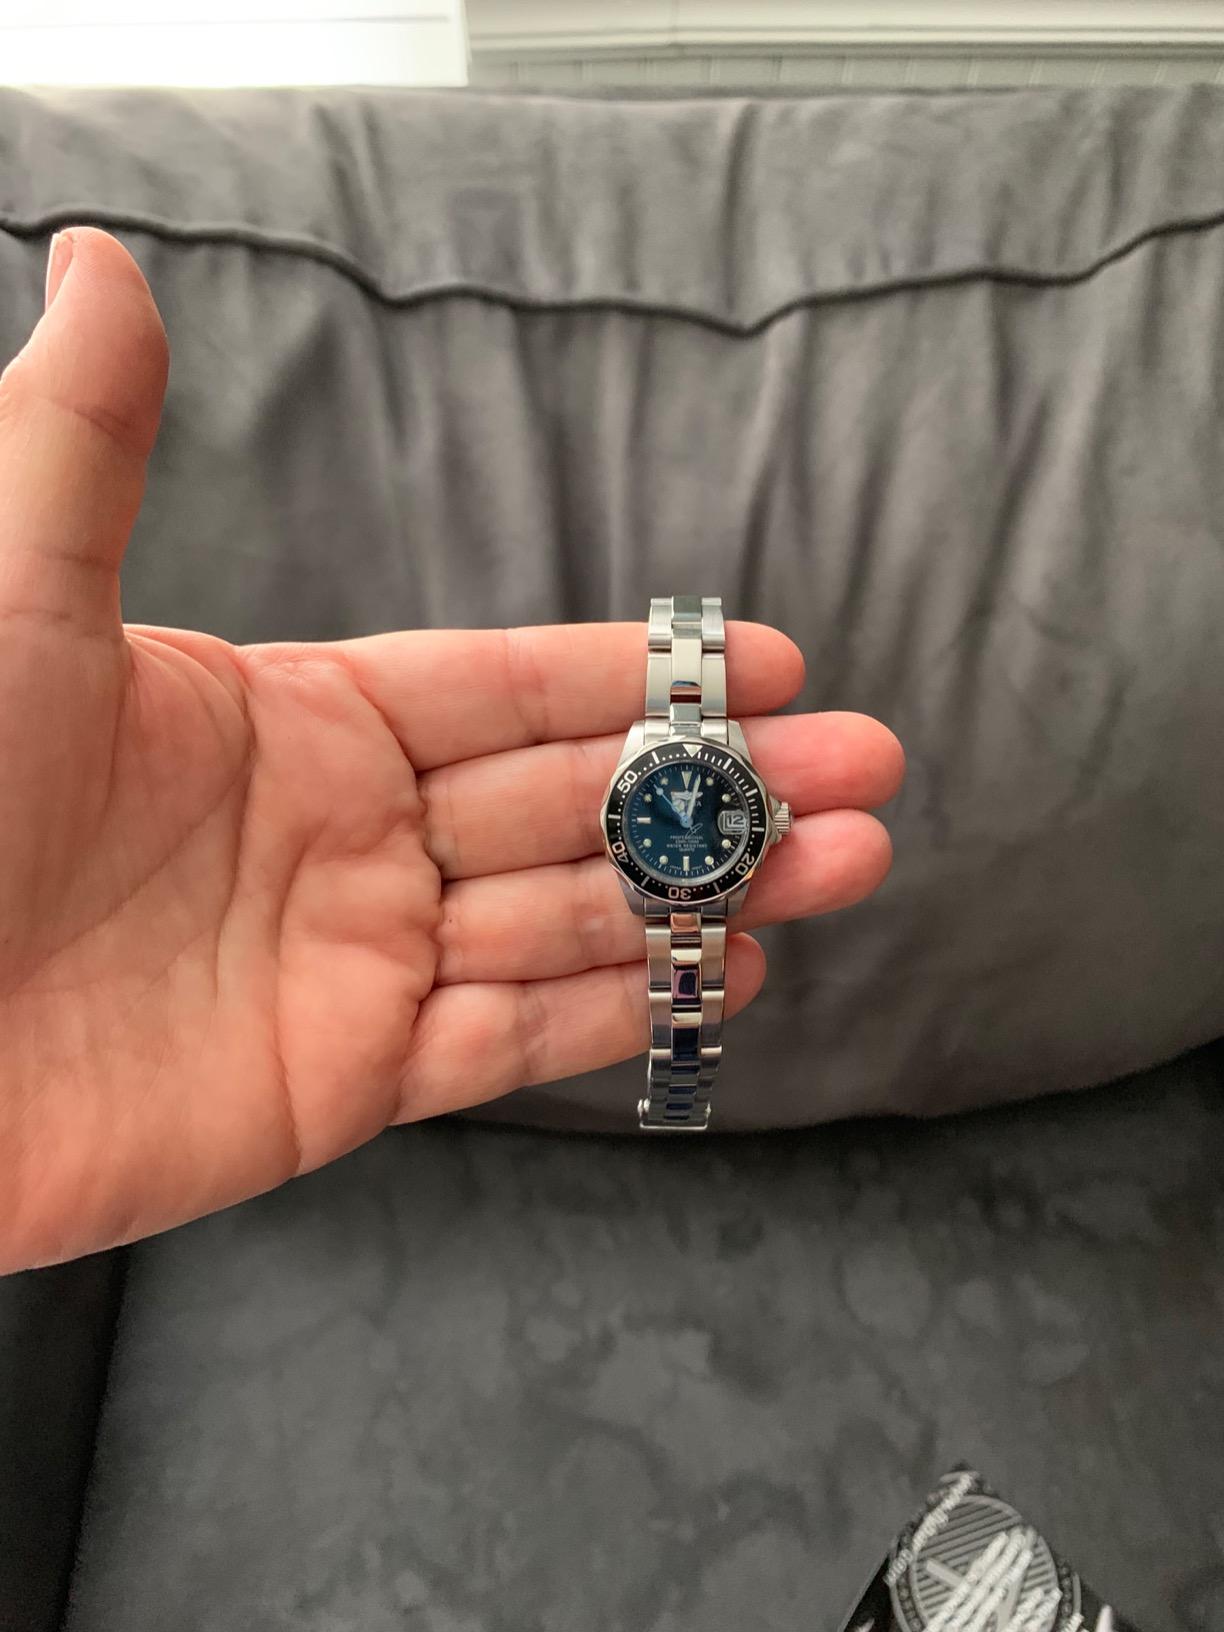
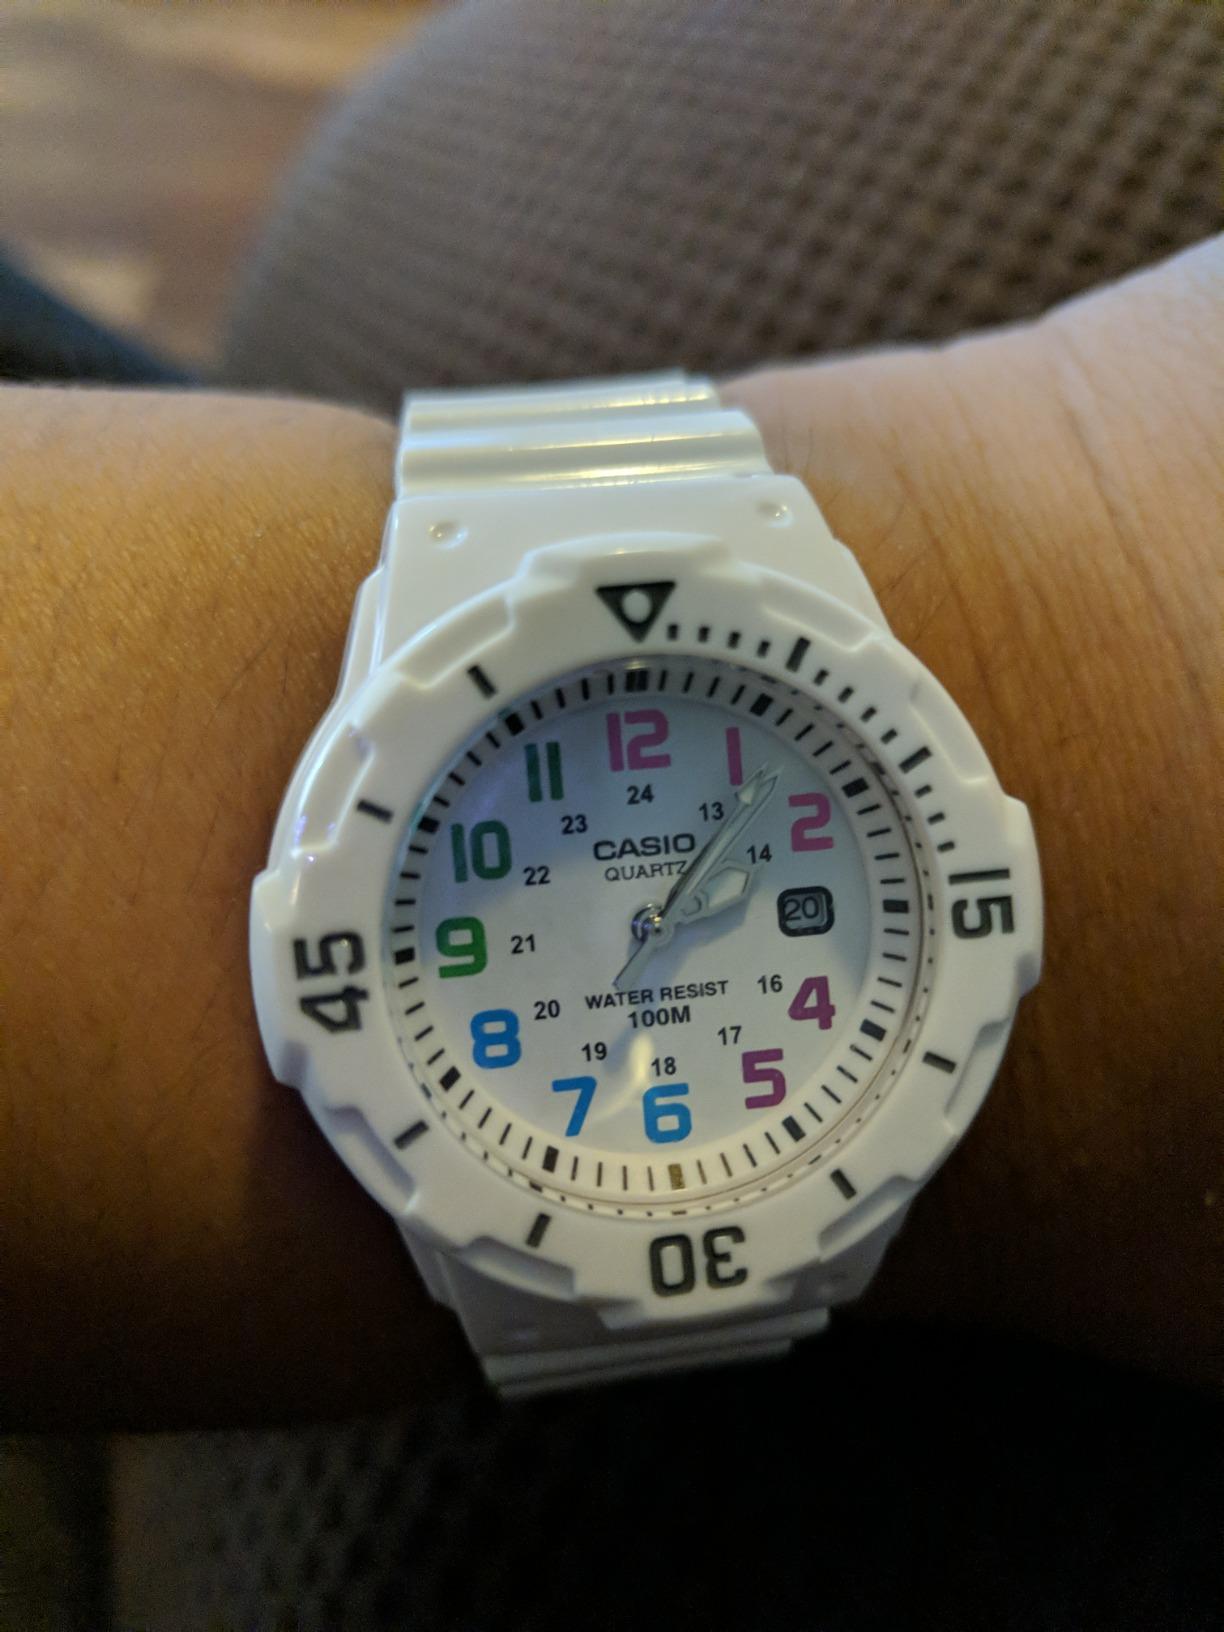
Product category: accessories_watch
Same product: no